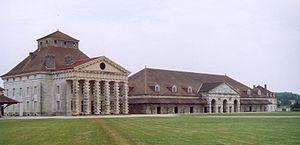
Andrea di Pietro della Gondola, dit Andrea Palladio, né à Padoue le 30 novembre 1508 et mort à Vicence le 19 août 1580, est un architecte de la Renaissance italienne. Il est l'auteur d'un traité intitulé Les Quatre Livres de l'architecture.